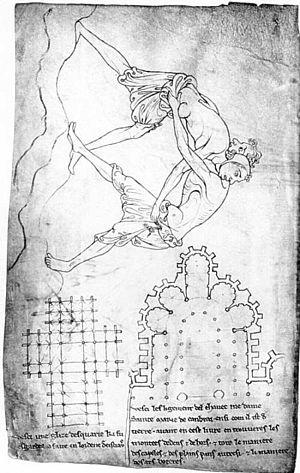
La cathédrale Notre-Dame de Cambrai était une cathédrale de style gothique située à Cambrai. Construite aux XIIᵉ et XIIIᵉ siècles, elle fut détruite pendant la Révolution française et a aujourd’hui entièrement disparu, tout comme sa voisine l'ancienne cathédrale Notre-Dame-en-Cité d'Arras. Siège d’un immense évêché, cette cathédrale était connue comme la « merveille des Pays-Bas », en raison principalement de sa haute flèche ajourée.